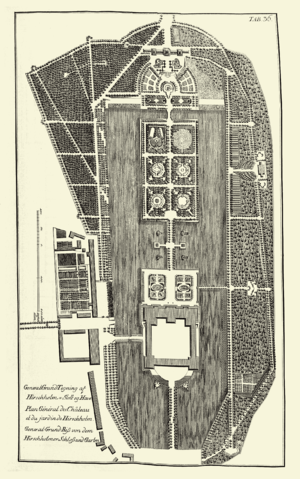
Hirschholm Slot / Slottet bygges
Hirschholm Slot, fra Lauritz de Thurah's Den Danske Vitruvius (1749). Bemærk: nord nedad.
Hirschholm Slot var et slot i barokstil i det nuværende Hørsholm. Slottet blev opført i 1730–44 af hofbygmester Lauritz de Thurah som sommerresidens for Christian 6. og dronning Sophie Magdalene.